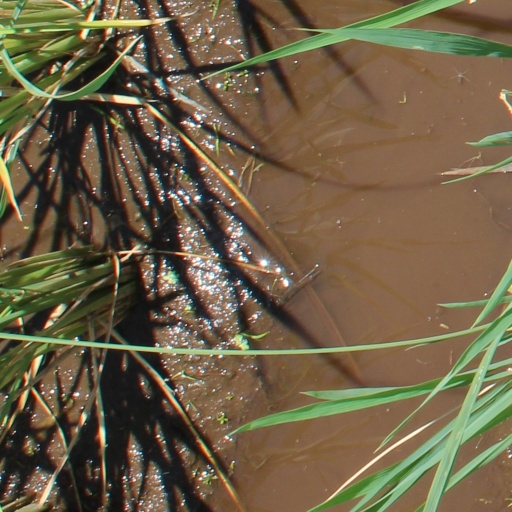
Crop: rice